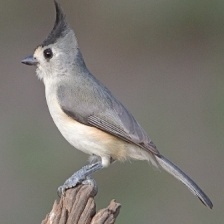
Species: TIT MOUSE
Scientific name: PARIDAE
ImageNet parent category: chickadee